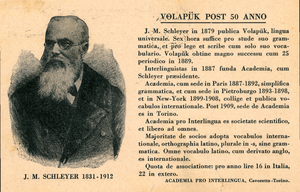
Carte postale en latino sine flexione éditée en 1929 par l'Academia pro Interlingua pour célébrer le cinquantième anniversaire de la naissance du volapük.
Le latino sine flexione, aussi appelé interlingua de Peano ou interlingua de l'API, et abrégé en LsF ou IL, est une langue auxiliaire internationale inventée en 1903 par le mathématicien italien Giuseppe Peano.